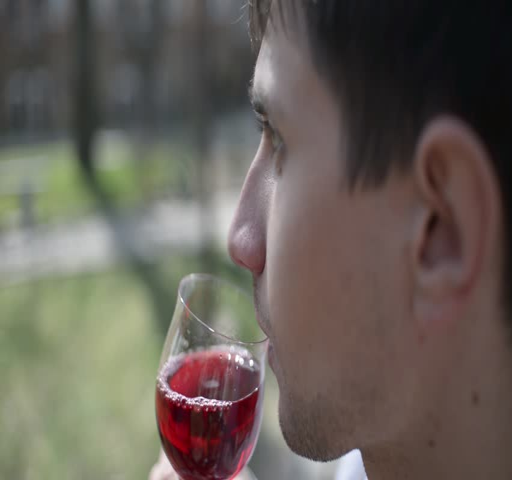
person drinks red wine on the street of a town